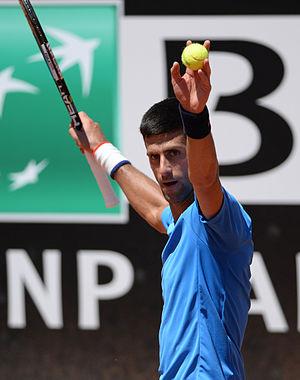
Novak Djokovic, né le 22 mai 1987 à Belgrade, est un joueur de tennis serbe, professionnel depuis 2003.